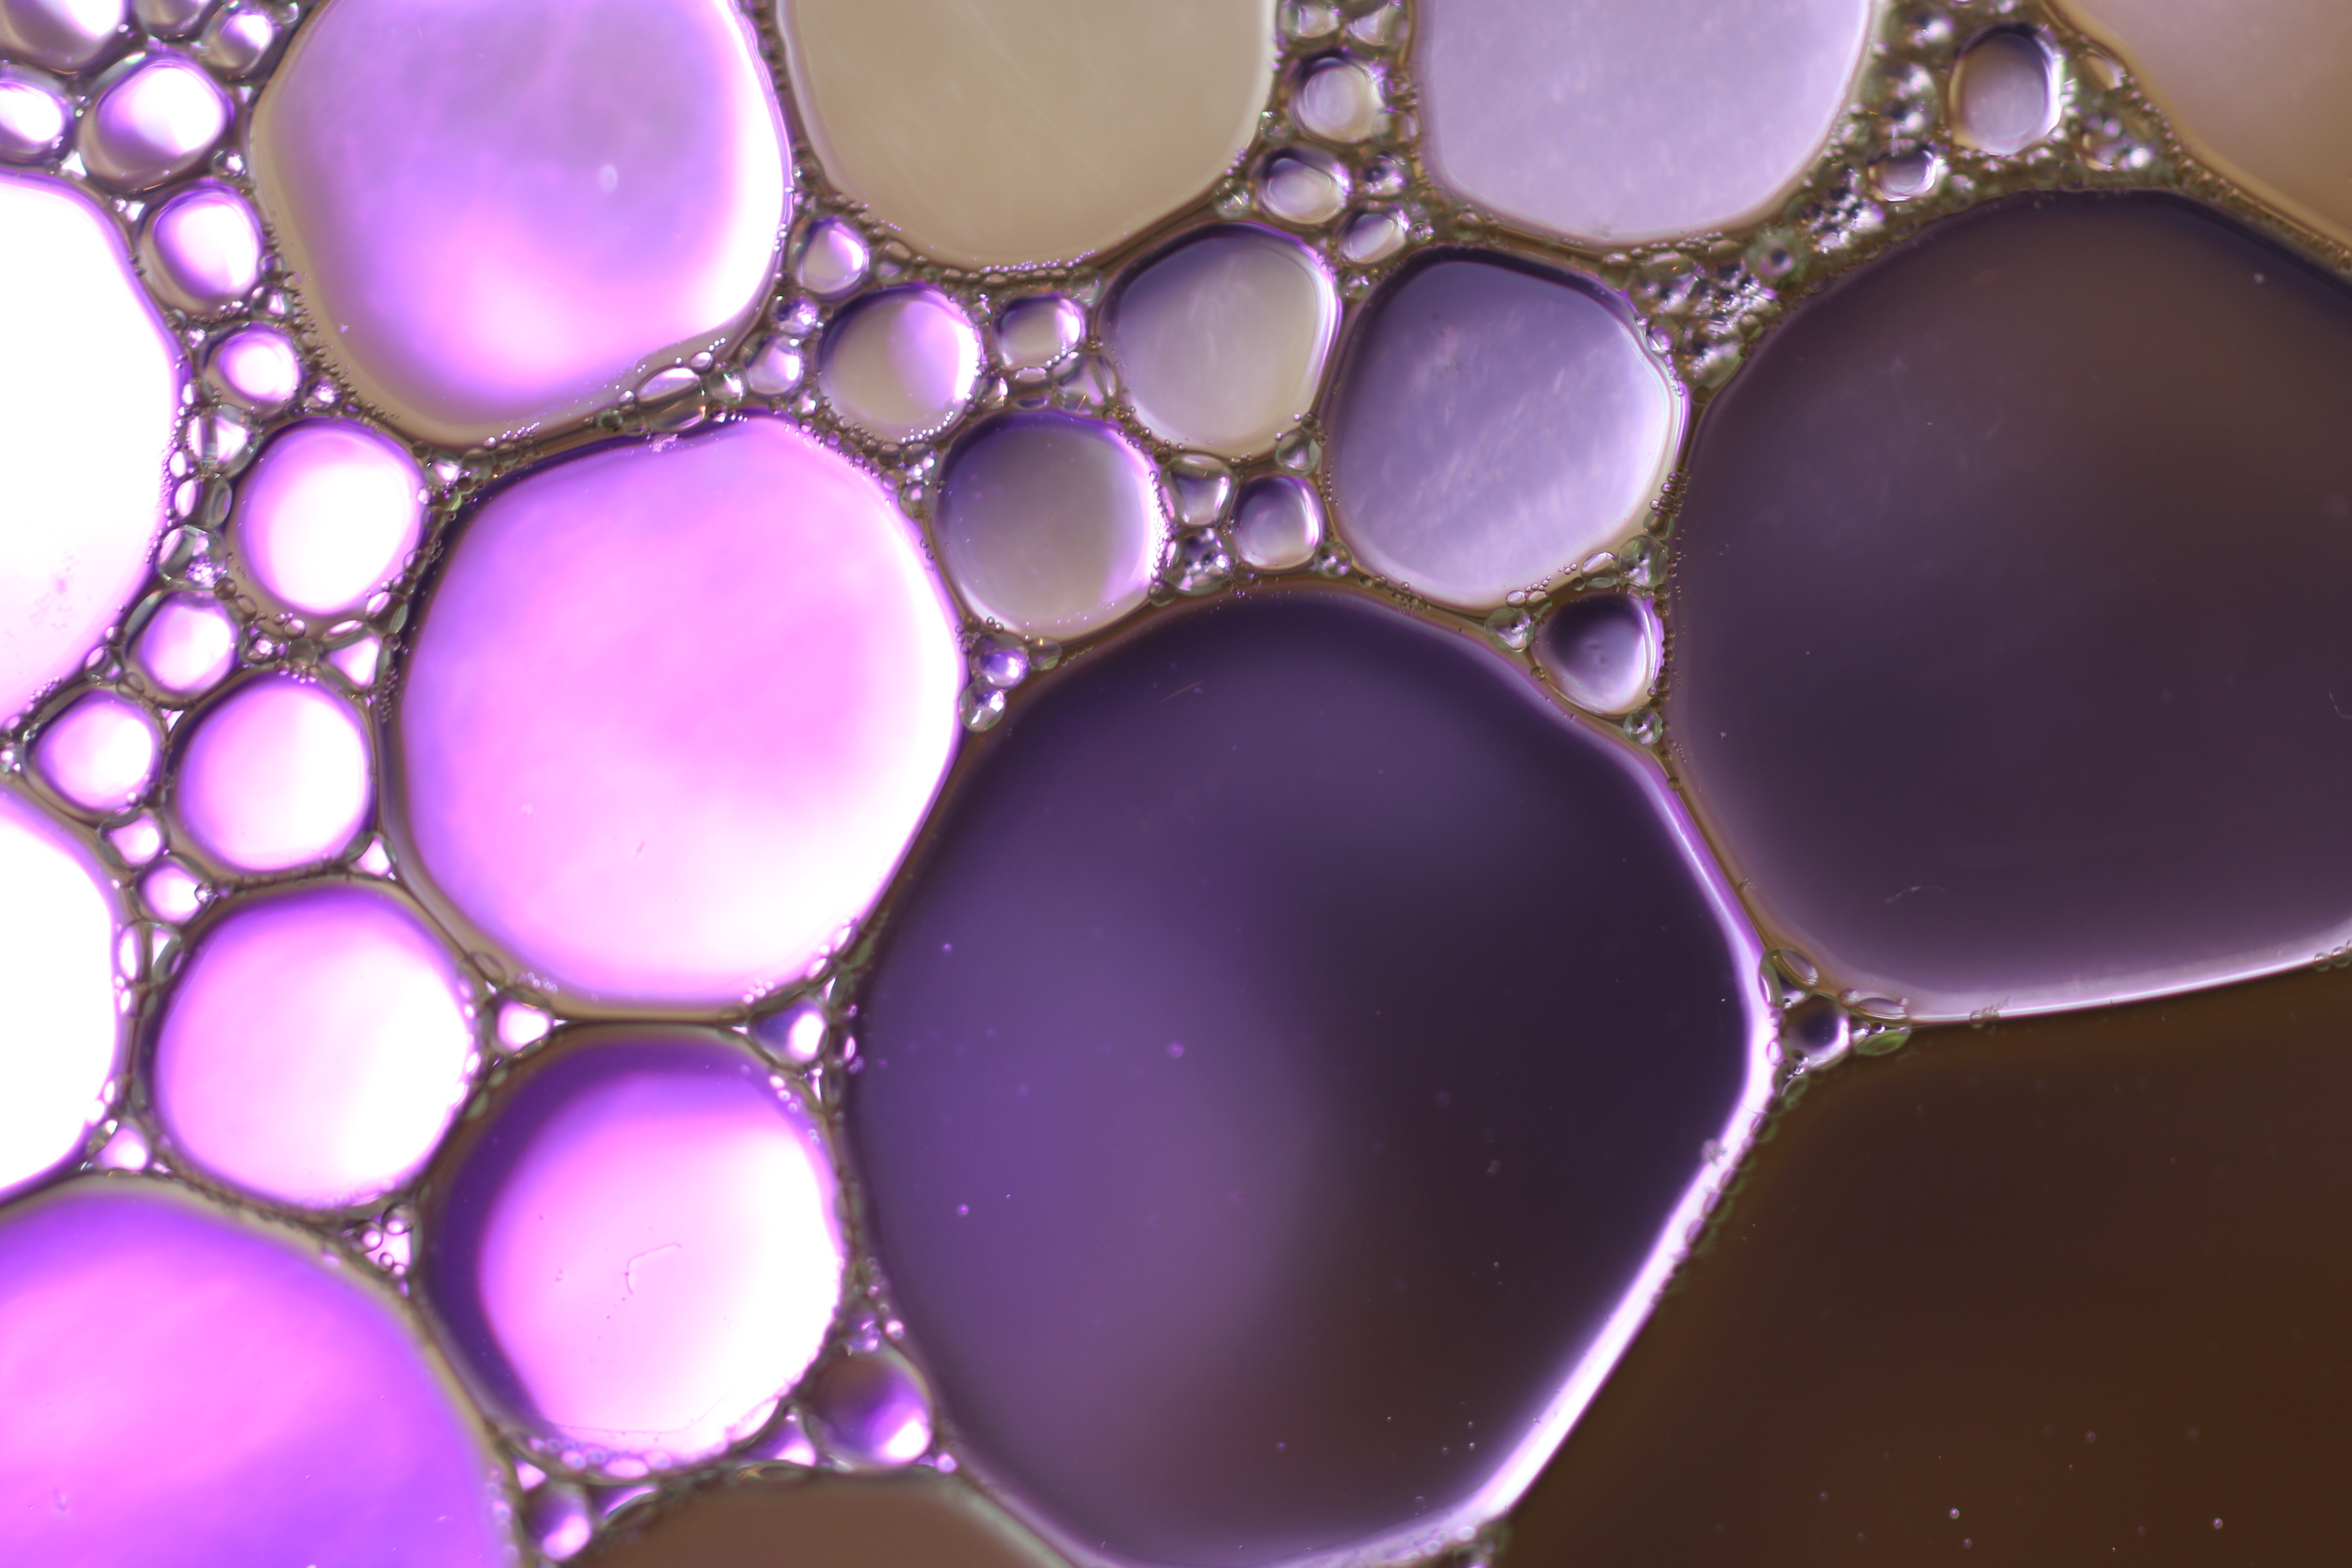
liquid, abstract, texture, purple, macro, close, circle, close up, cool image, violet, cool photo, oil, macro photography, oil in water, oil eye